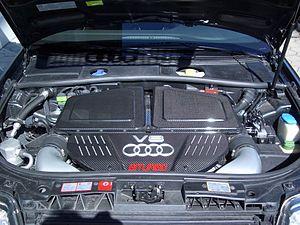
L'Audi A6 est une berline de luxe tricorps construite par la marque allemande Audi, déclinée en version break et break surélevé et en version berline. Elle a succédé, en 1994, à l'Audi 100. À ce jour, quatre générations différentes d'Audi A6 se sont succédé.